Selva Zoque

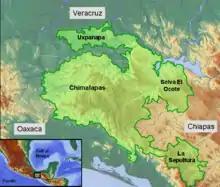
Selva Zoque region of Southern Mexico

The Selva Zoque, which includes the Chimalapas rain forest, is an area of great ecological importance in Mexico. Most of the forest lies in the state of Oaxaca but parts are in Chiapas and Veracruz. It is the largest tract of tropical rainforest in Mexico, and contains the majority of terrestrial biodiversity in the country. The forest includes the Selva El Ocote, a federally-protected biosphere reserve, but is otherwise not yet protected. Despite the rich ecology of the region, a 2003 study that focused on bird populations stated that "the fauna of the heart of the Chimalapas, including its vast rainforests, have seen little or no study". As it is an impoverished region, efforts to preserve the ecology are often at odds with demands to improve the economy.